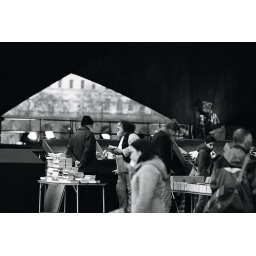
Literati in an open-air book market beneath Blackfriars bridge.